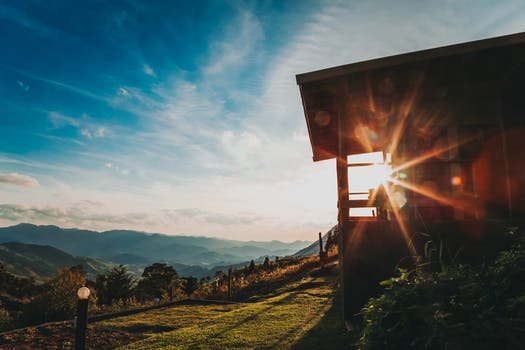
Label: No Watermark